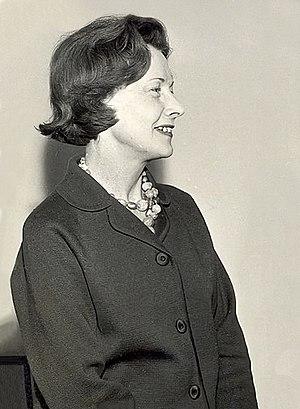
Mme Barbara Castle alors Ministre du développement outre-mer, alors qu'elle rencontre le ministre des finances du Malawi, Mr John Tembo.
Le secrétaire d'État à la Santé et à la Sécurité sociale du cabinet fantôme fait partie du cabinet fantôme du Royaume-Uni. Il est chargé de la politique de l'opposition sur la santé.
Le Premier secrétaire d'État est un titre occasionnellement utilisé au sein du gouvernement britannique, dont la fonction est purement honorifique. Il est au-dessus de tous les secrétaires d’État, mais n'a aucun pouvoir ou autorité par lui-même.
Barbara Castle, baronne Castle of Blackburn, née le 6 octobre 1910 à Chesterfield dans le Derbyshire et morte le 3 mai 2002 dans le Buckinghamshire, est une femme politique britannique membre du Parti travailliste britannique. Elle est élue députée pour la première fois en 1945 et devient présidente du parti en 1958. Ayant occupé plusieurs ministères, elle est en particulier connue pour avoir poussé à l'adoption de l'Equal Pay Act en 1970 qui instaure à compétence égale, l'égalité de rémunération entre hommes et femmes au Royaume-Uni. Elle a été députée au Parlement européen de 1979 à 1989.